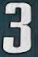
Number: 3